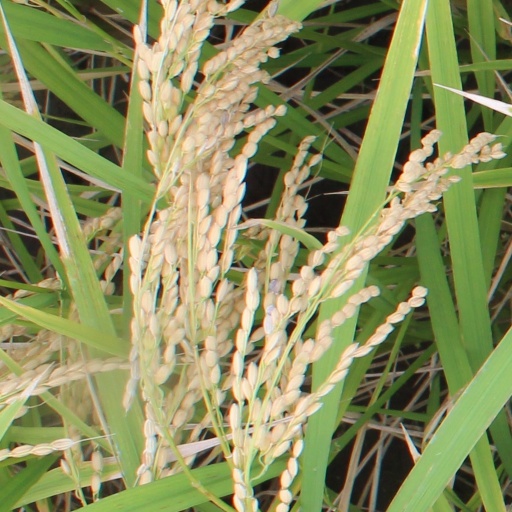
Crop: rice